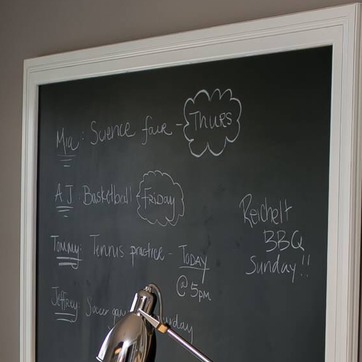
Material: other